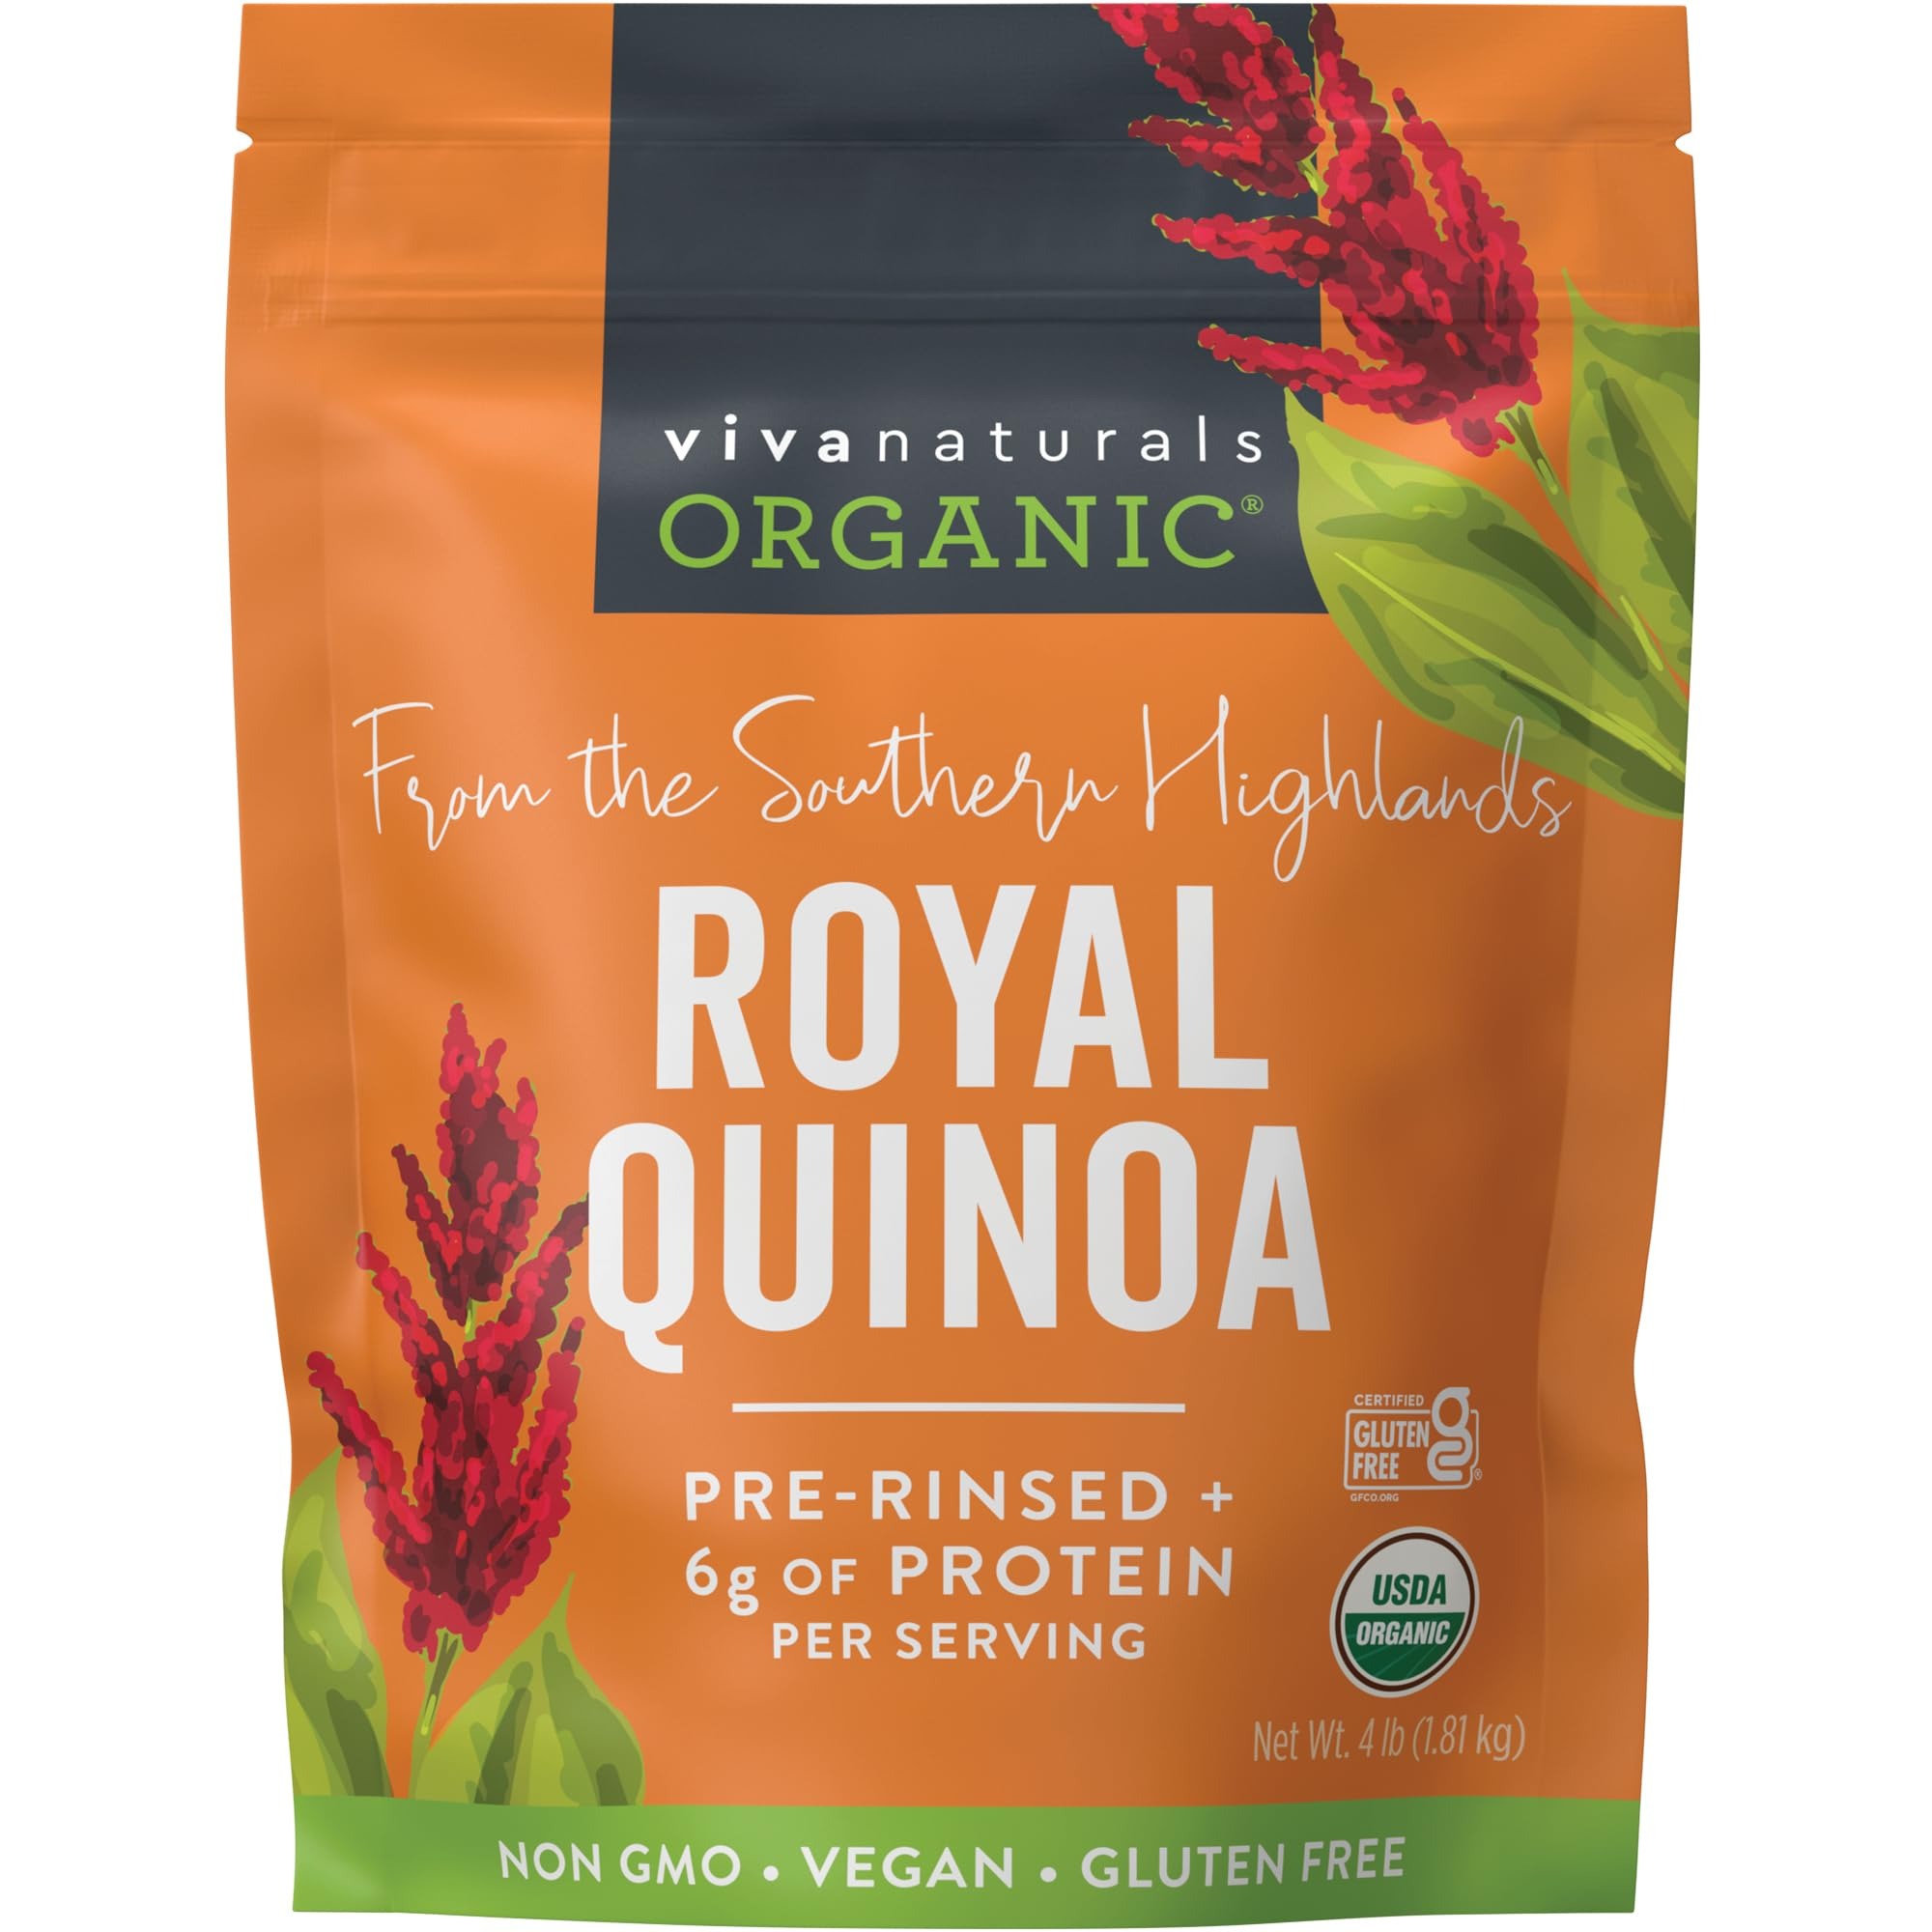
Item Name: Viva Naturals Organic Quinoa, 4 lb - Plant Based Protein, Fiber and Iron - Pre-Washed Whole Grain Rice and Pasta Substitute for Quinoa Salad - USDA Organic, Gluten Free, Vegan, Non-GMO and Kosher
Bullet Point 1: ✔️ PREMIUM ORGANIC QUINOA - Elevate your healthy recipes with our deliciously soft and organic quinoa. Sourced from the Southern Highlands of the Andean Plateau, these premium seeds offer a larger, rounder and more flavorful grain than other varieties.
Bullet Point 2: ✔️ A COOKING ESSENTIAL - From breakfast to dessert, quinoa is a versatile grain that will enhance any meal. Toss cooked quinoa in warm or cold salads, use it as a base for gluten free oatmeal and cereals, or bake it into treats like muffins and cakes.
Bullet Point 3: ✔️ PLANT BASED GOODNESS - With 6 g of vegan protein and 3 g of fiber per serving, this superseed is a favorite for plant-based lifestyles. Our organic white quinoa is rich in the essential nutrient magnesium, and a good source of iron & fiber.
Bullet Point 4: ✔️ GLUTEN-FREE RICE & FLOUR ALTERNATIVE - Tired of traditional grain flours? Turn our quinoa into your own organic quinoa flour. Or, use it as a delicious gluten-free staple for stir fries and curries instead for an added boost of plant-based nutrients.
Bullet Point 5: ✔️ QUALITY YOU CAN TRUST - Not only is our Quinoa organic, but it’s also mechanically de-saponized and pre-washed . It’s also Non-GMO Project Verified, as well as Certified USDA Organic, Gluten-Free, Vegan and Kosher.
Value: 64.0
Unit: Ounce

Price: 17.99